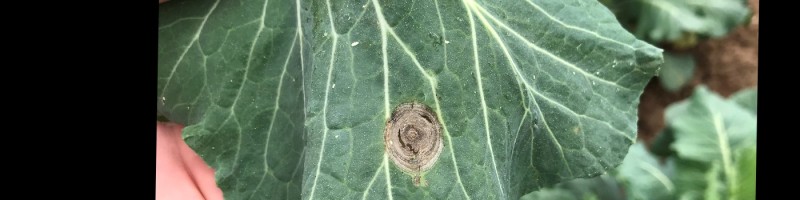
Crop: unknown
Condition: cabbage_cabbage_alternaria_spot